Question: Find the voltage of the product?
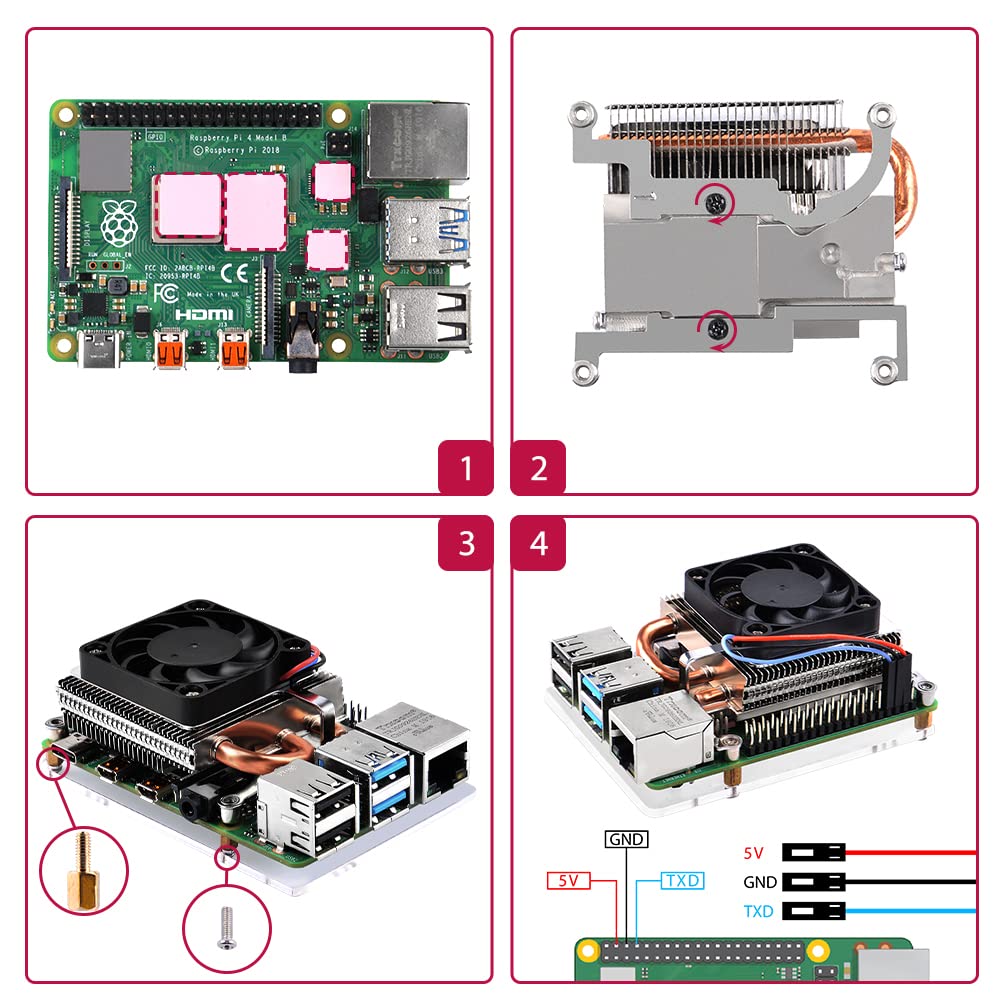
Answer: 5.0 volt